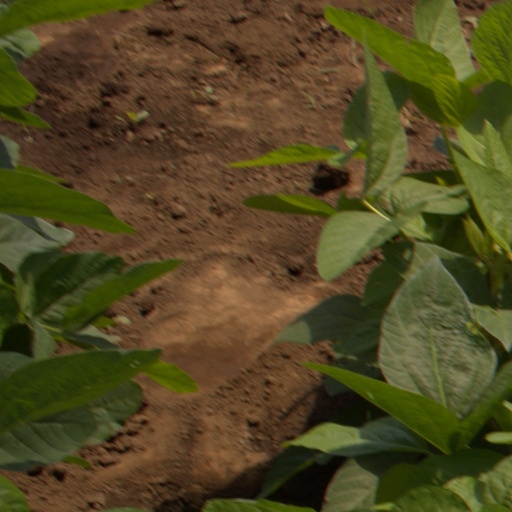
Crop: soybean